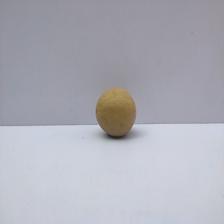
Size: Small